List of islands of South America

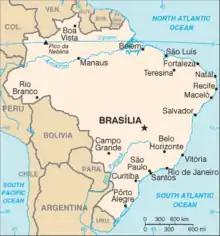
A map of Brazil

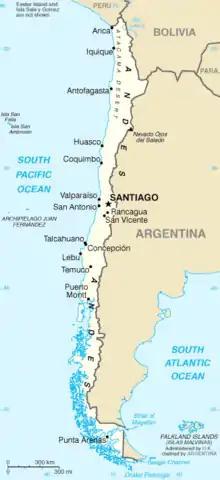
A map of Chile

San Andrés and Providencia Department: